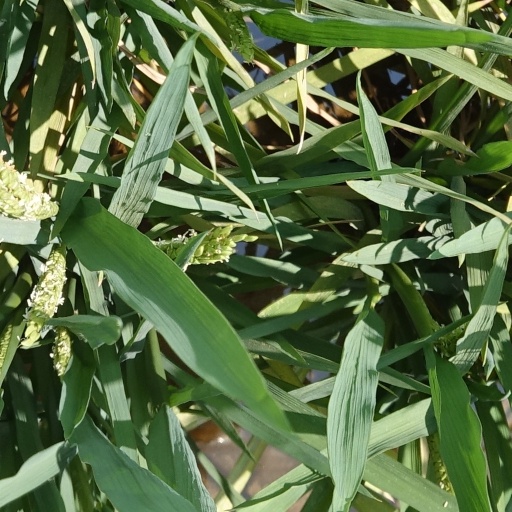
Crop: rice